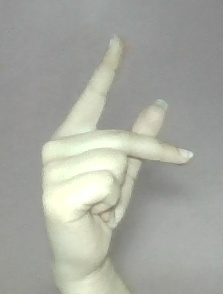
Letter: dha